Vladimír Filo

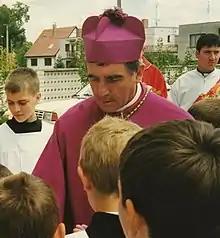
Filo in 1997

Vladimír Filo was born on 15 January 1940 in the village of Gáň in Galanta District. He studied theology at the Comenius University and was ordained a priest on 25 July 1962. Afterwards, he served as a chaplain in several parishes, including Senec, Trnava, Kolárovo, and Nové Zámky. In 1966, he was appointed ceremoniary at the diocesan office in Trnava. Two years later, in 1968, he was sent to Rome for further studies. From 1976, he served as parish priest in Veľký Cetín. On 17 March 1990, Pope John Paul II appointed him auxiliary bishop of the Archdiocese of Trnava and assigned him the titular see of Thucca in Mauretania. He was consecrated as a bishop on 16 April 1990 in Trnava.